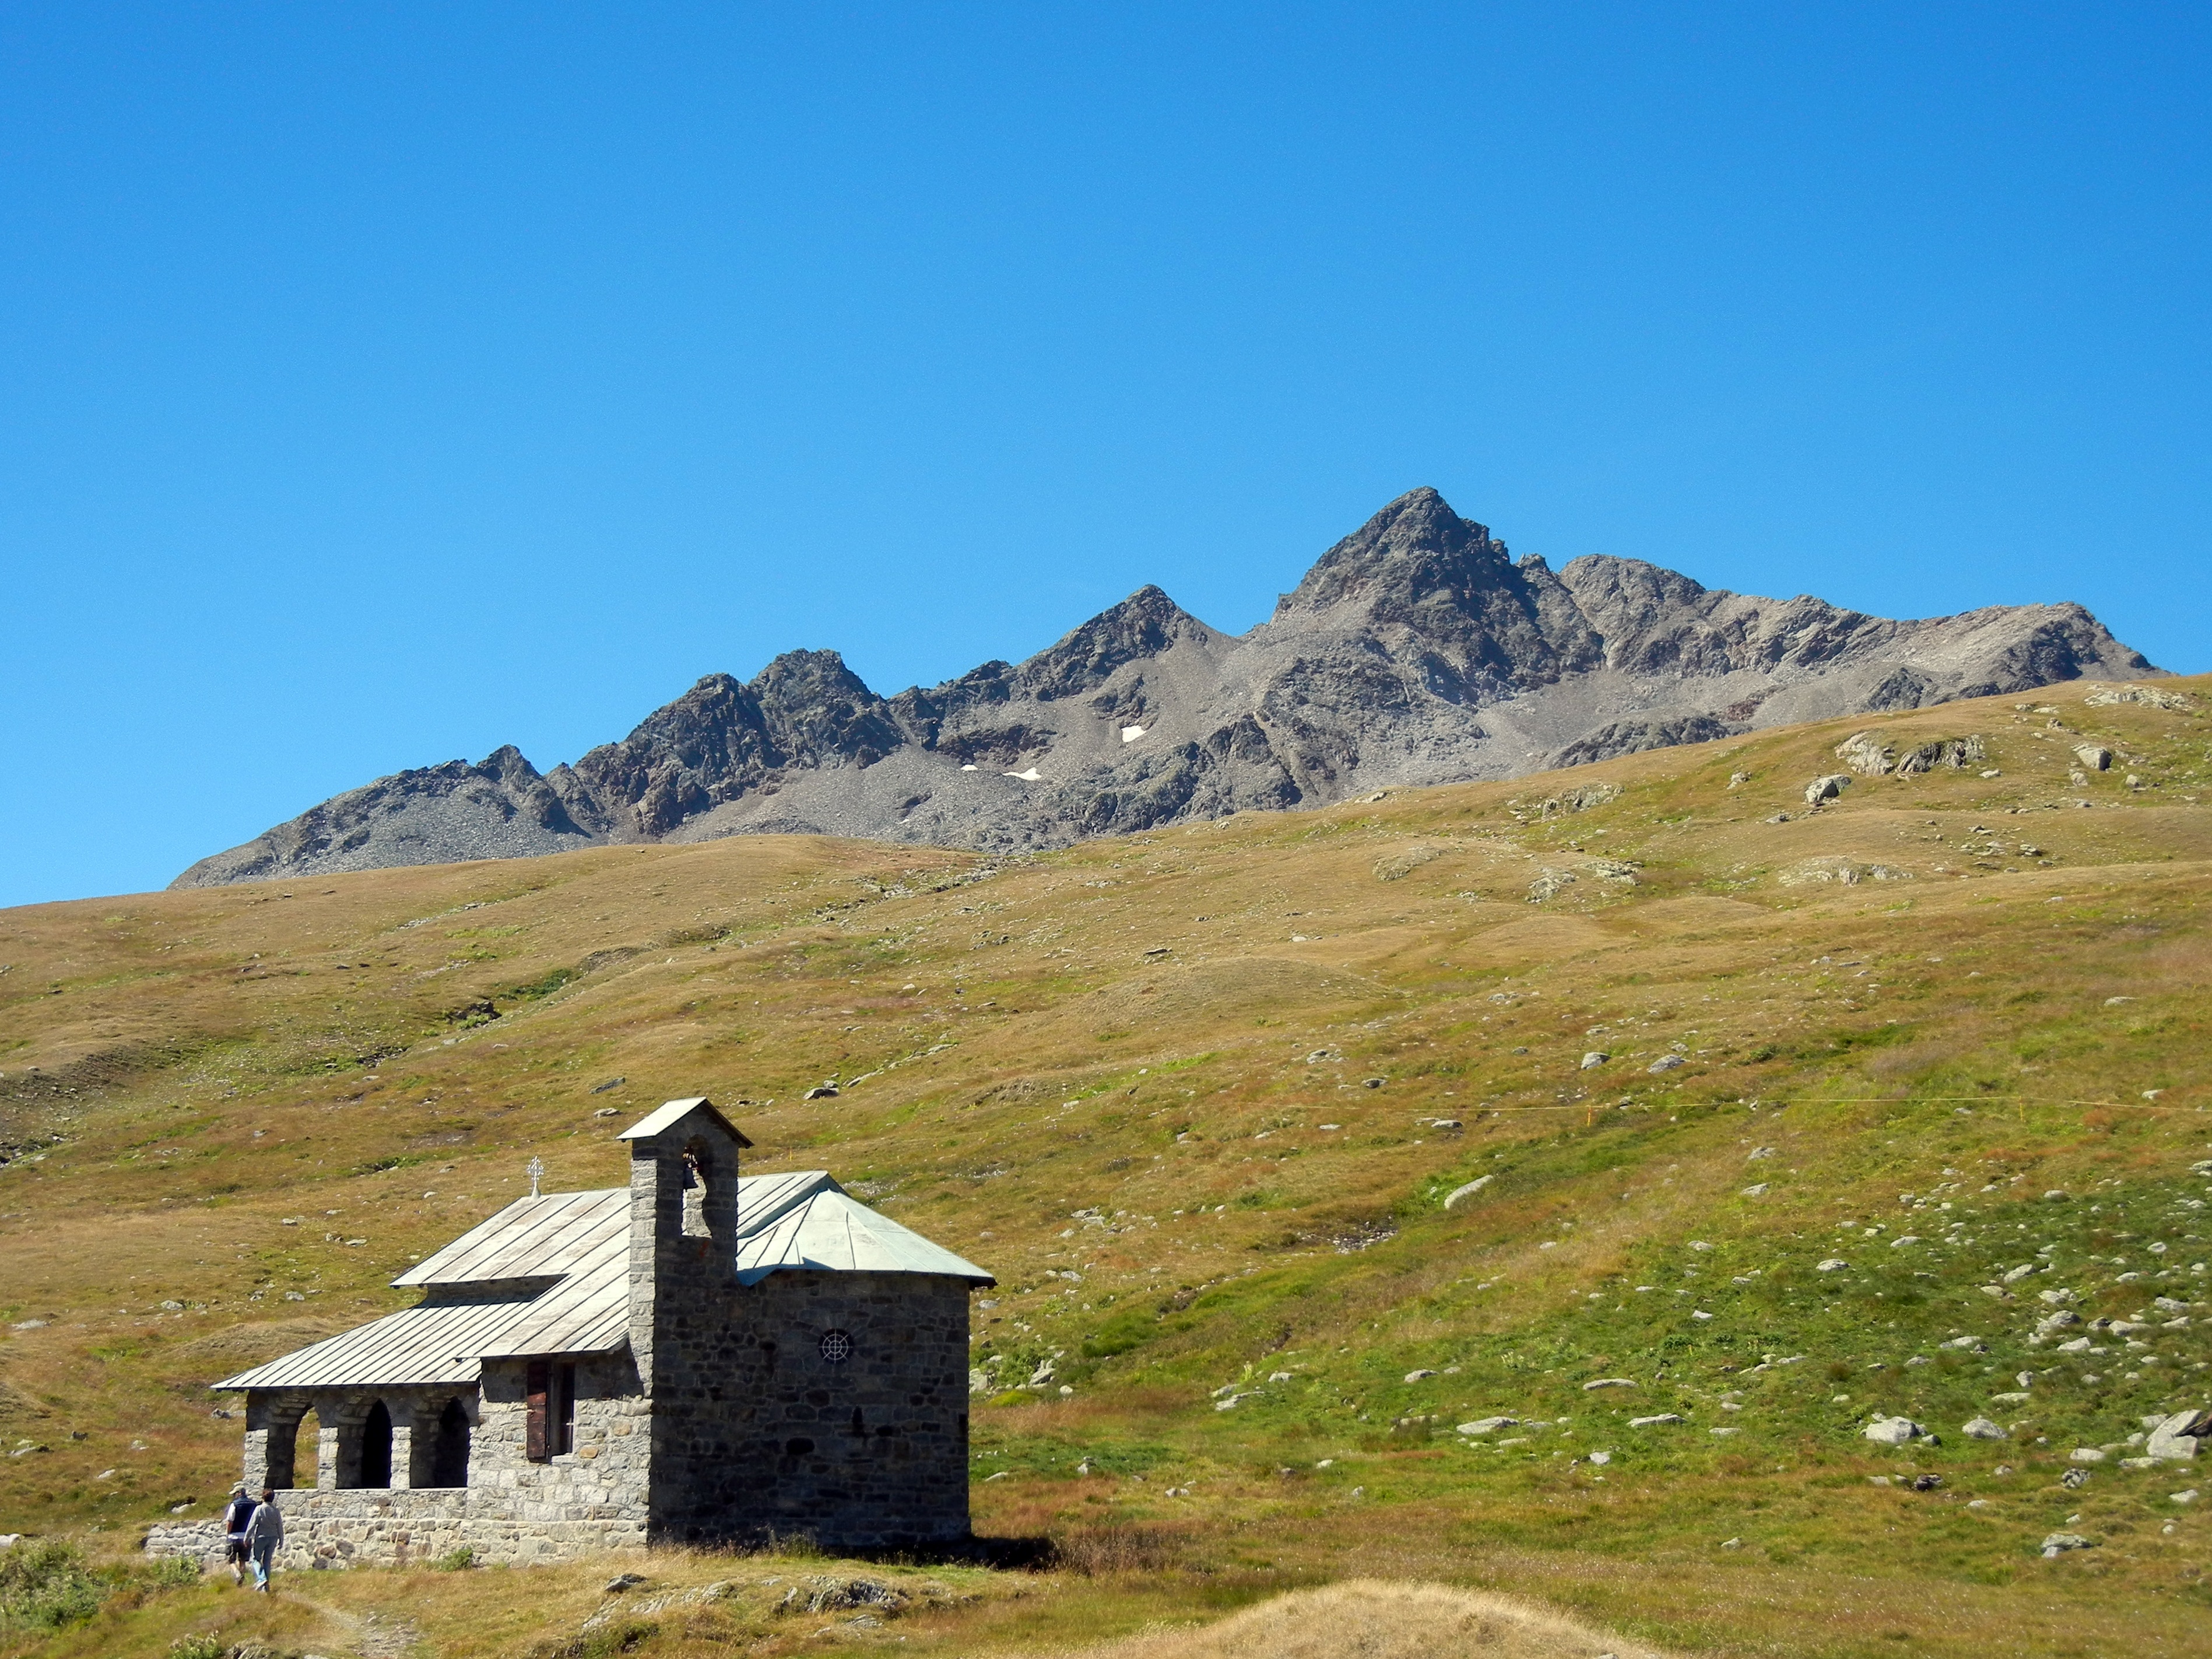
landscape, wilderness, walking, mountain, sky, meadow, hill, valley, mountain range, step, summer, green, church, highland, ridge, summit, mountains, alps, plateau, fell, loch, rural area, mountain pass, geographical feature, mountainous landforms